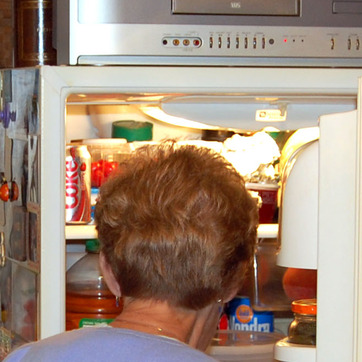
Material: hair